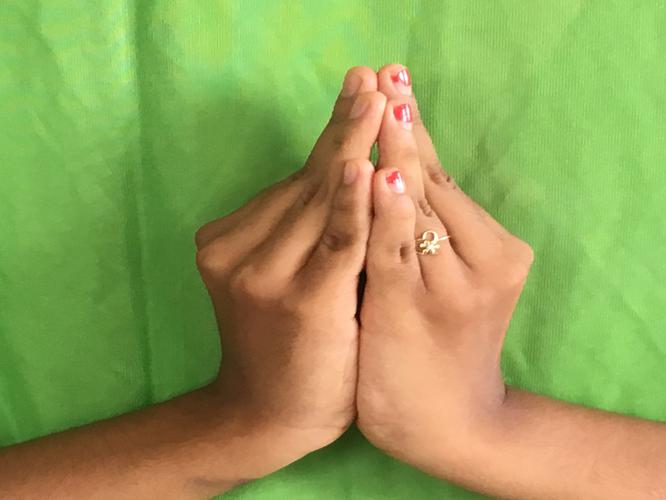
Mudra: Kapotham
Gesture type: double_hand